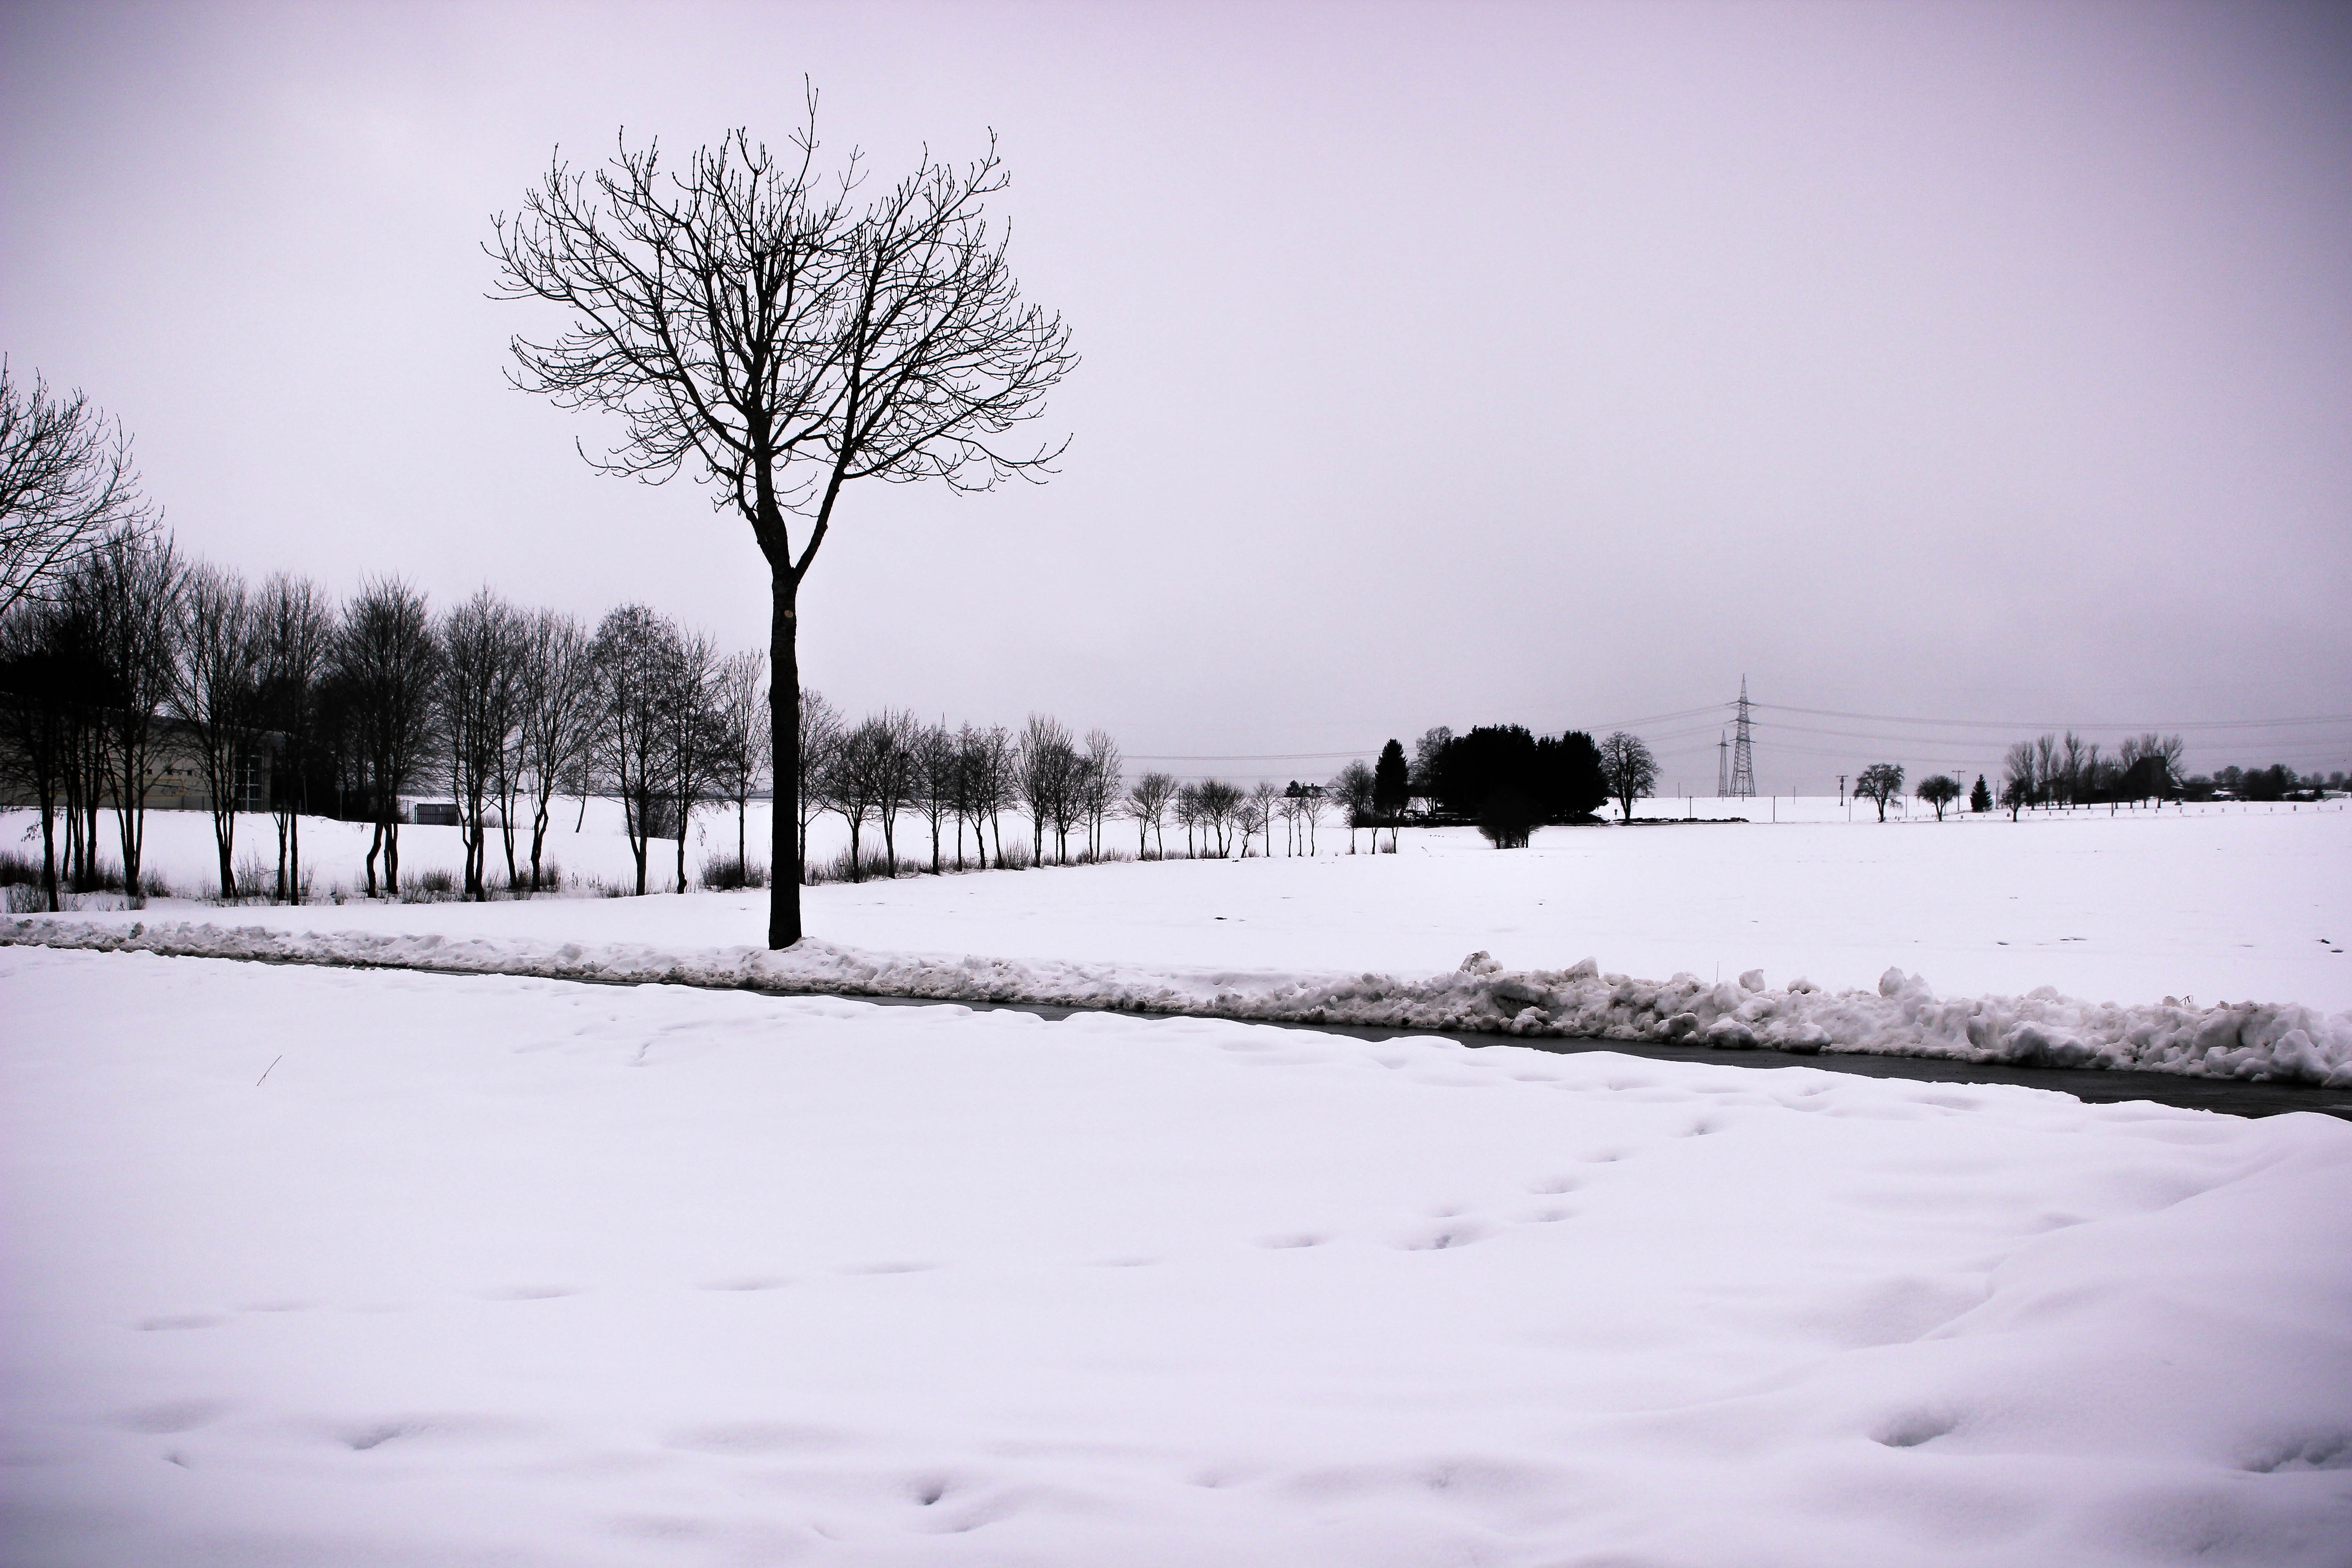
landscape, tree, snow, cold, winter, morning, weather, season, blizzard, freezing, winter storm